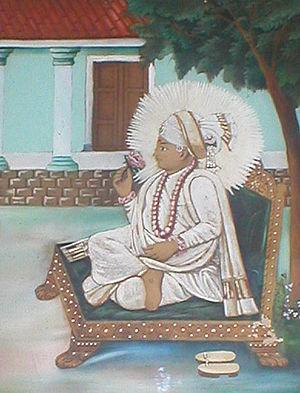
Swaminarayan ou Sahajanand Swami est une personnalité centrale d'un courant moderne de l'hindouisme, fondateur du Swaminarayan Movement, dans lequel les fidèles offrent leur dévotion à Swaminarayan considéré comme manifestation du dieu suprême. Il est aussi connu sous le nom de Bhagwan Swaminarayan, Ghanshyam Pande, Ghanshyam Maharaj, Shreeji Maharaj, HariKrishna Maharaj and Shri Hari.